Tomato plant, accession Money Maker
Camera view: bottom (45 deg); turntable rotation: 0 degrees
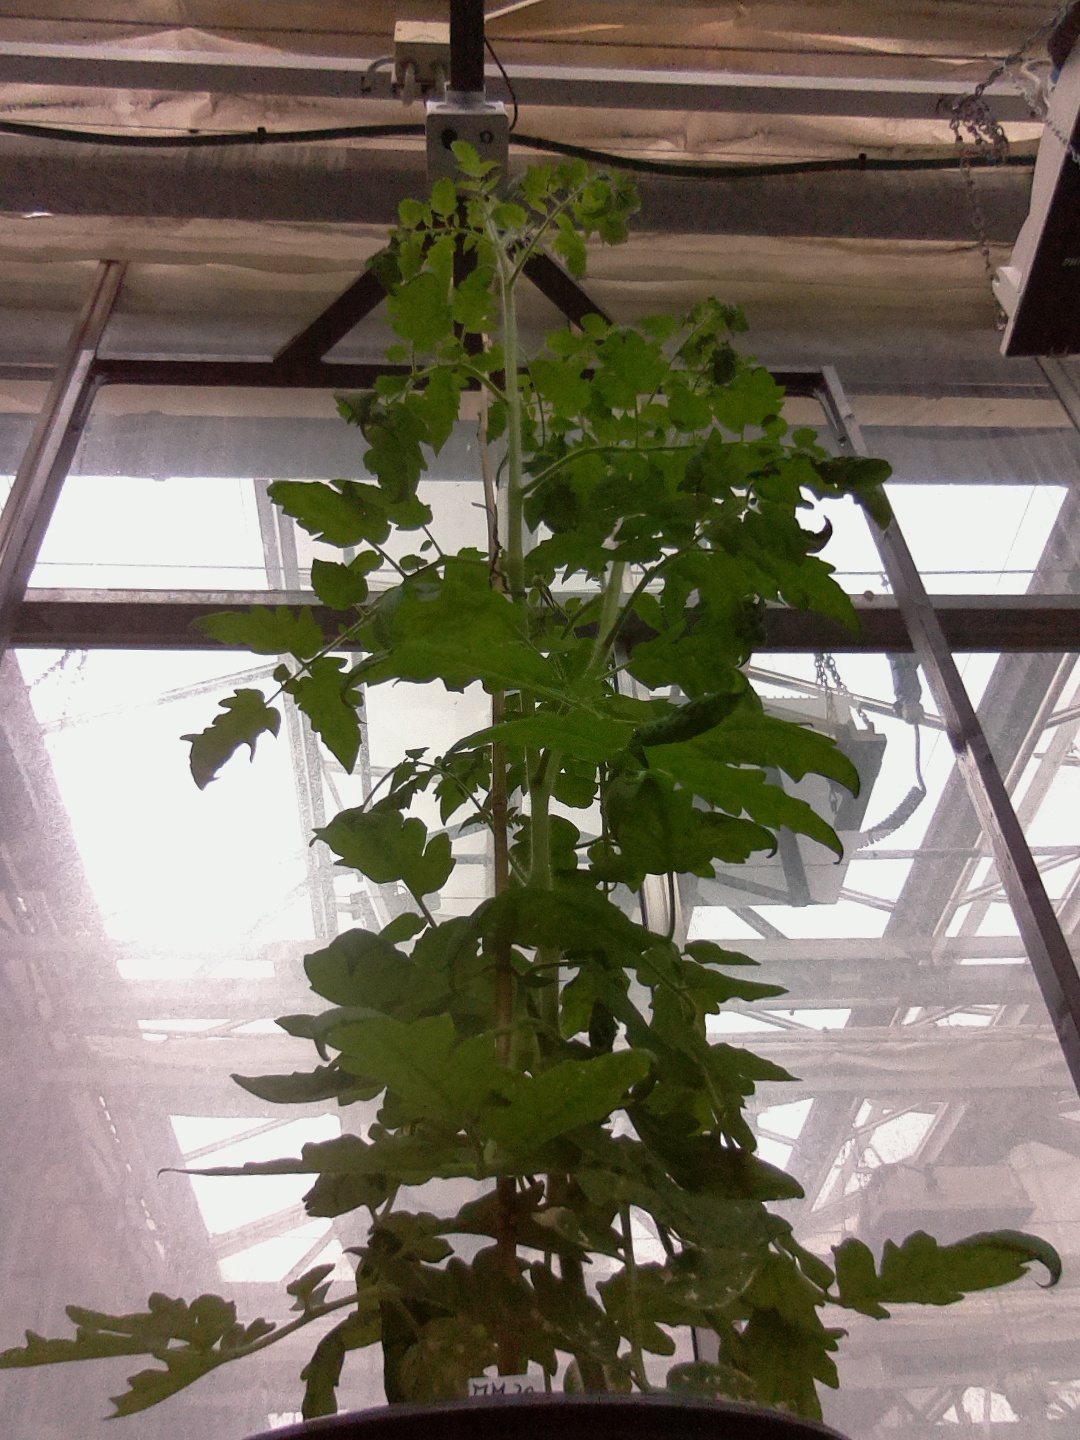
BBCH growth stage 59: 9 or more inflorescences visible